Storrie Fire

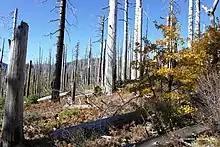
Dead and bare gray trunks and snags scatter a deforested landscape, with much blue sky visible.

Union Pacific settled with the federal government in July 2008 for $102 million. The settlement marked the largest recovery in Forest Service history for a wildfire case. The civil settlement was also then the largest ever in the District Court for the Eastern District of California, and U.S. Attorney McGregor W. Scott called it "the most significant civil case in the history of the district." The settlement was scheduled to be paid in three installments of $32–35 million each on July 2, August 15, and October 15, 2008. The money, after recouping costs from the $22 million spent on fire suppression, was directed to the Plumas and Lassen National Forests for alleviation of the ecological damage from the fire.